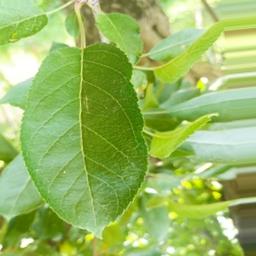
Label: Healthy